Plasterwork

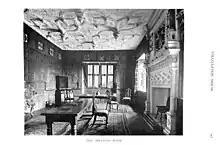
Modelled plasterwork ceiling in Chastleton House, England

Lime plastering is composed of lime, sand, hair and water in proportions varying according to the nature of the work to be done.